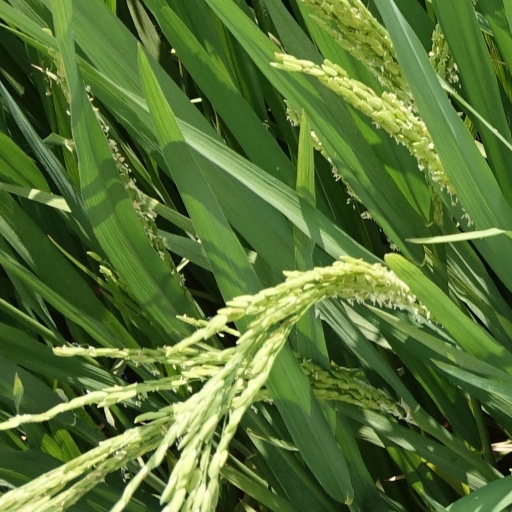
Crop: rice